2021–22 Major League Baseball lockout

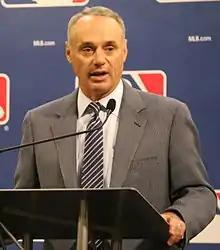
Rob Manfred, the Commissioner of Baseball

Many MLB teams, fearing the freeze in contract signings that would arise in a lockout, scrambled to sign prominent free agents at the end of November. More than $1.9billion in new contracts were signed during the free agency period before the lockout, including a one-day record of $1.4billion in contracts signed on December1.